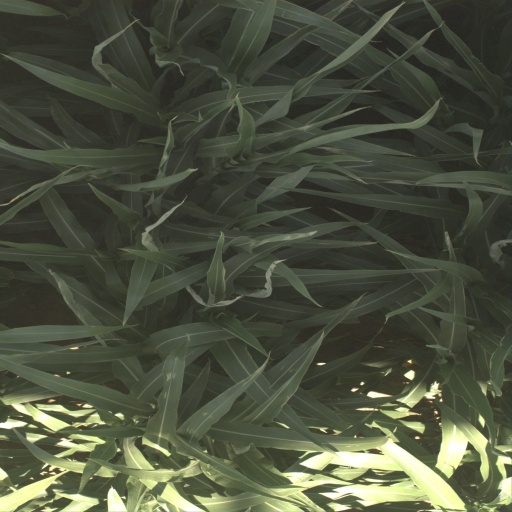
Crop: sorghum